The Painted Woman

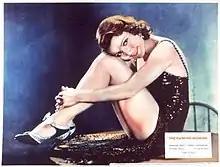
Lobby card.

The Painted Woman is a 1932 American pre-Code thriller film starring Spencer Tracy, Peggy Shannon and Irving Pichel and directed by John G. Blystone.